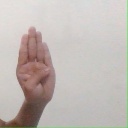
अक्षर: ब